Leigh Richmond Roose

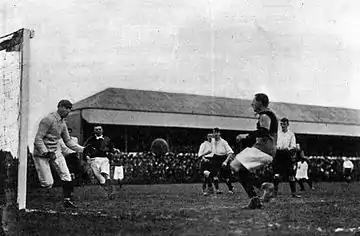
Roose gets into position to make a save for Stoke, c.1904. From "Association Football and the Men Who Made It" (1906).

Roose has been described by the "Dictionary of Welsh Biography" as a man who "had been thoroughly grounded in the fundamentals of his art, and gave interpretation to them in the style and manner of a man of genius". This opinion was shared by the long-serving Secretary of the Football Association, Sir Frederick Wall, who thought that Roose – "such a sensation as a goalkeeper" – was "a clever man [who] had what is sometimes described as the eccentricity of genius. His daring was seen in the goal, where he was often taking risks and emerging triumphant."